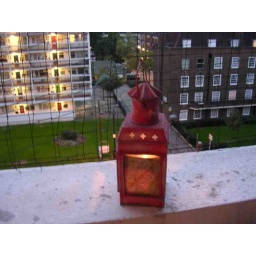
the balcony over a road